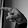
ASL letter: P